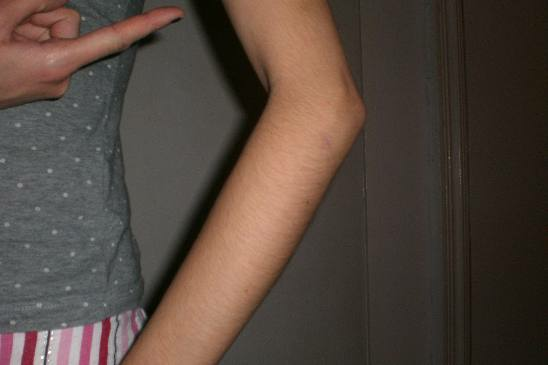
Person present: Yes